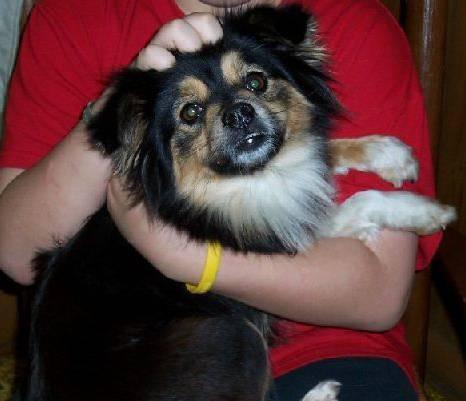
dog